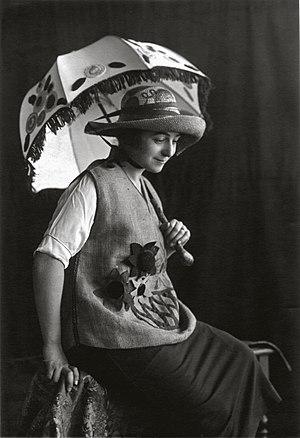
Photographie de Sonia Delaunay portant corsage et chapeau en raffia, ombrelle, Madrid, 1918